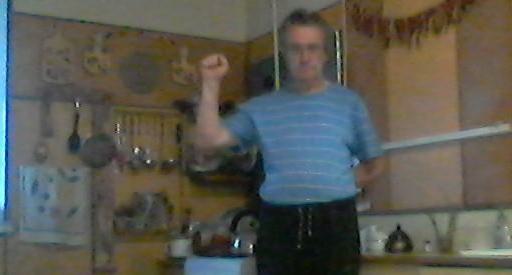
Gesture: fist